Konstantin Deryugin

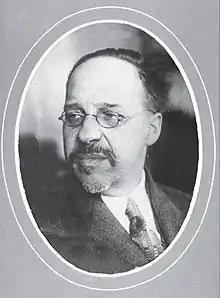
Deryugin in 1925

Konstantin Mikhailovich Deryugin (: 10 February 1878 – 27 December 1938) was Russian Empire and Soviet oceanographer and marine biologist. He served as a professor of hydrology at St. Petersburg University and took part in a number of oceanographic expeditions. Mount Deryugin and the Deryugin basin in the Sea of Okhotsk are named after him.